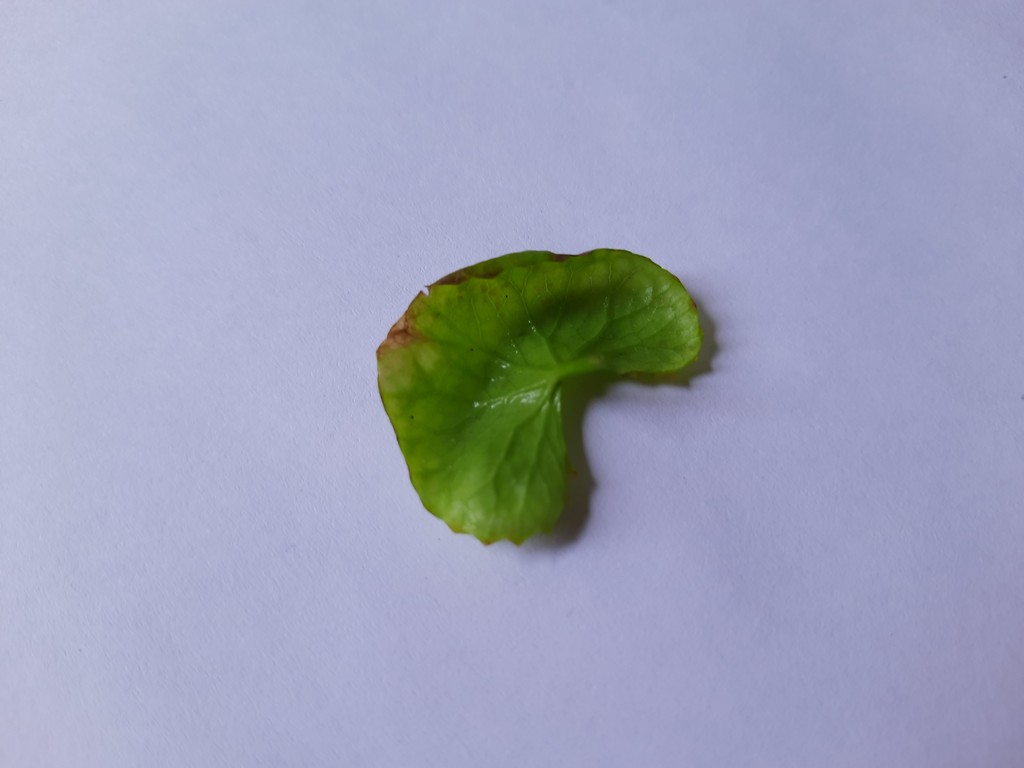
Label: Unhealthy